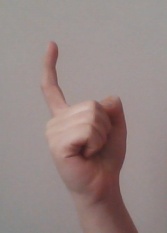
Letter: ra